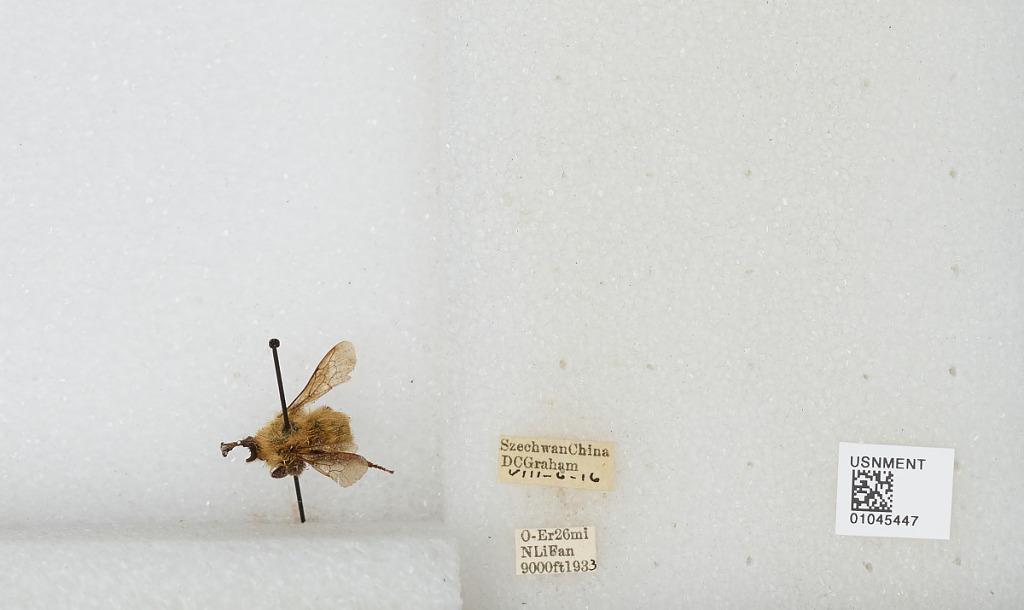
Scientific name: Bombus sp.
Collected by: D. Graham
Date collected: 1933-8-6
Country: China
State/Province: Sichuan
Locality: O-Er 26 mi N Li Fan